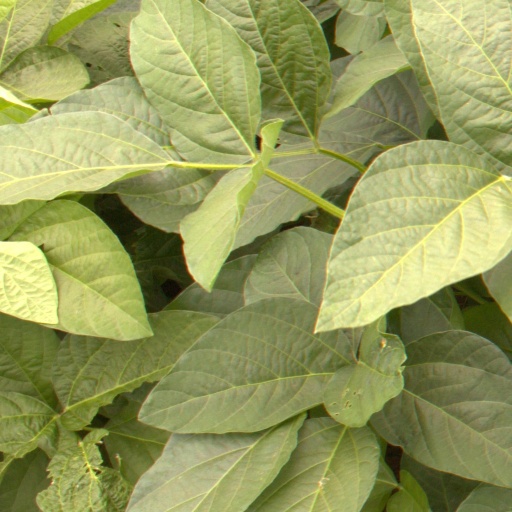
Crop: soybean